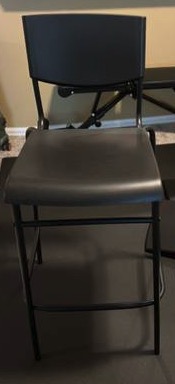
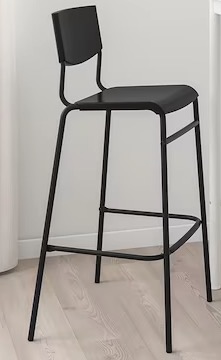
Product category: stool
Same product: yes